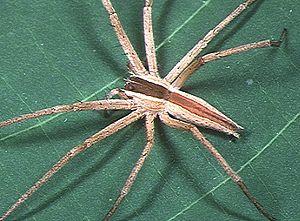
Perenethis est un genre d'araignées aranéomorphes de la famille des Pisauridae.
Perenethis venusta est une espèce d'araignées aranéomorphes de la famille des Pisauridae.